Symphony Center

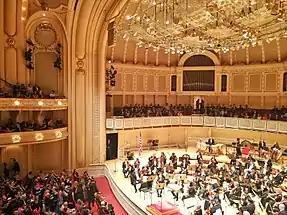
Orchestra Hall at the Symphony Center in Chicago awaiting Ricardo Muti on the opening evening of the 2017–18 season.

Sub-optimal acoustics within Orchestra Hall have been an ongoing concern throughout its history, and have been adjusted in major overhauls of the main hall in both the late 1960s and as part of the Symphony Center transformation between 1995 and 1997.